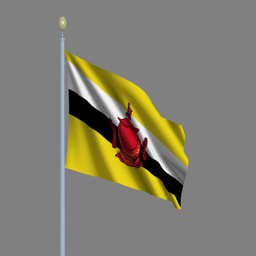
flag waving in the wind with flagpole - with alpha matte